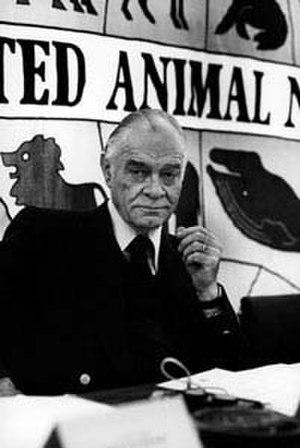
Denis de Rougemont